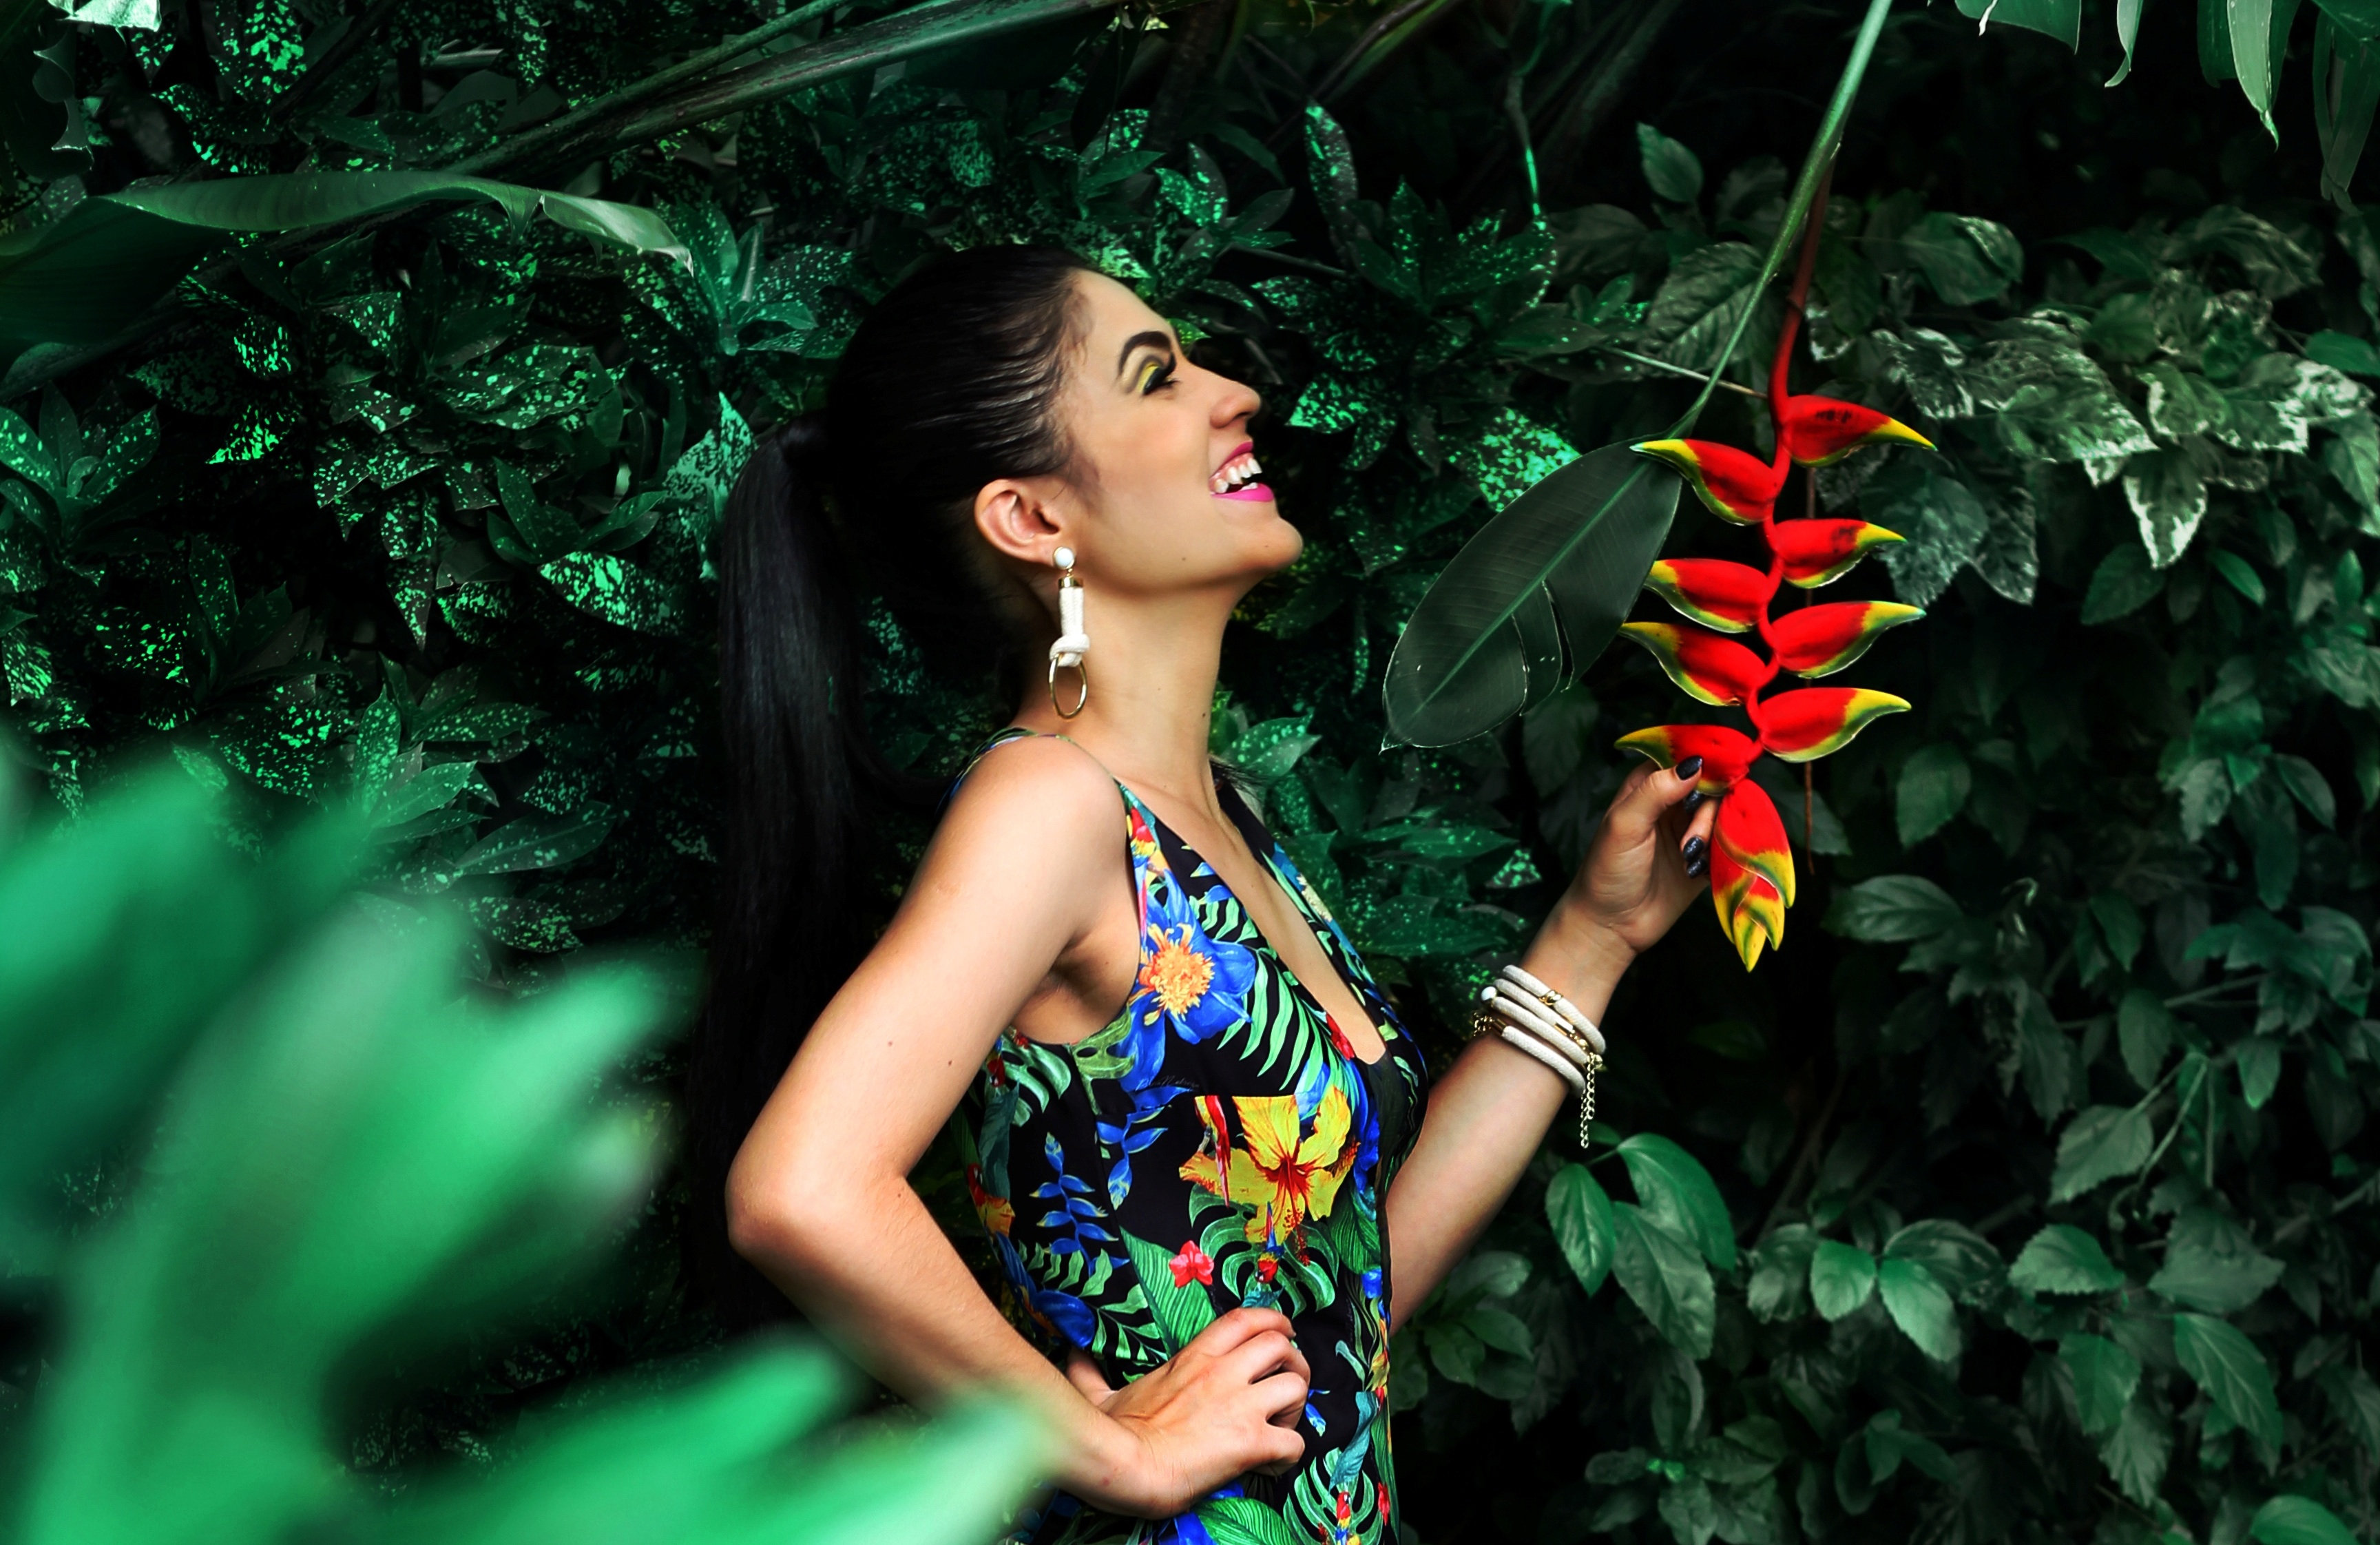
forest, photography, flower, model, green, jungle, fashion, dress, beauty, photo shoot